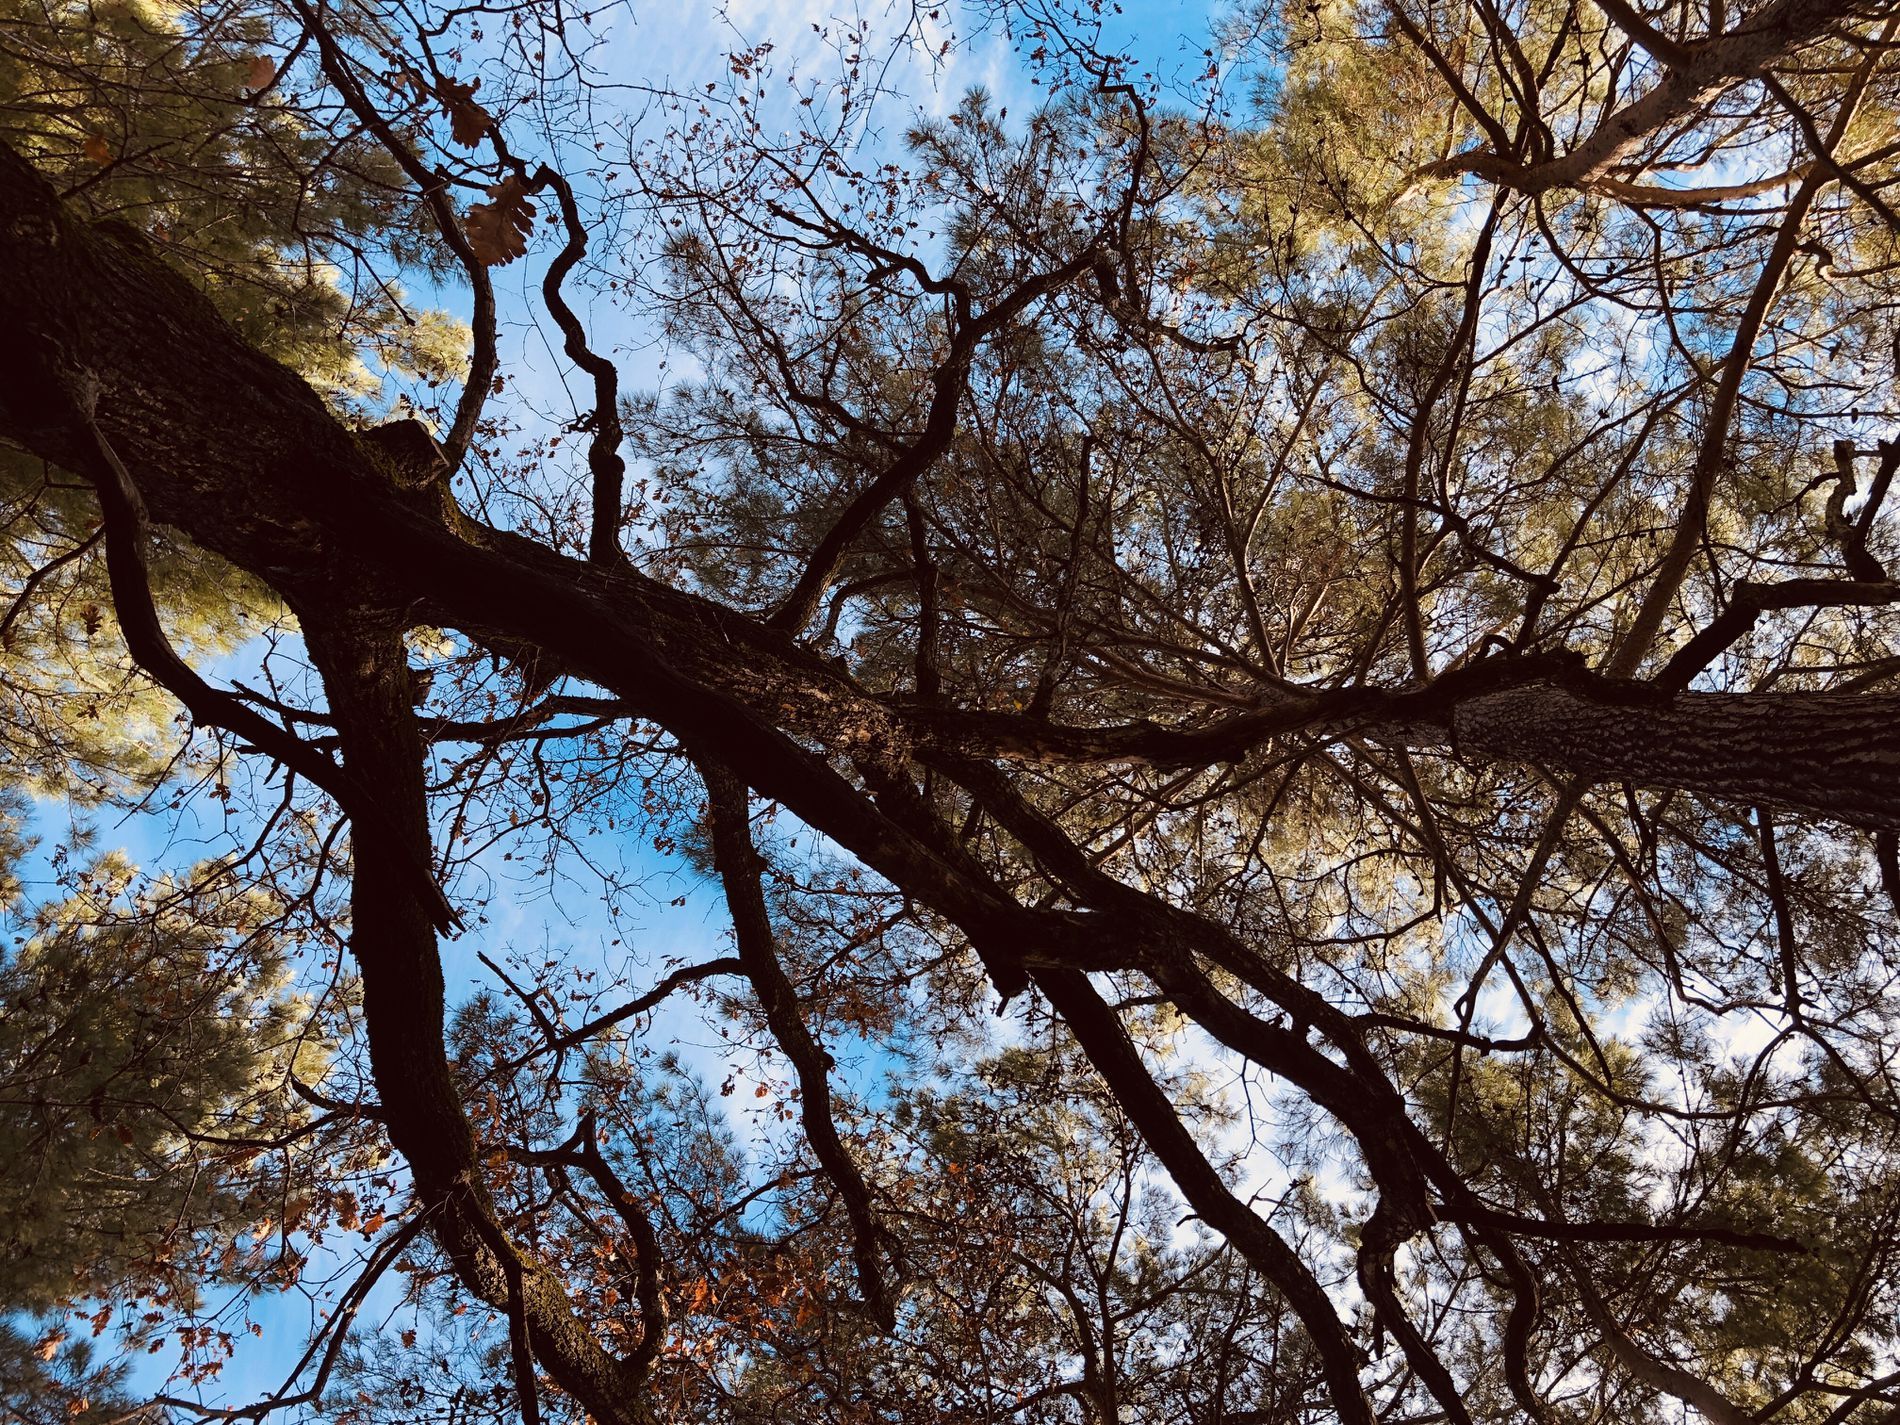
Oak trees from below
the image shows a multitude of oak tree branches, which are dried up, and in the background, you can se a clear blue sky behind the oak trees.
the image is shot at a low angle, displaying the dry brown oak tree branches, the tree leaves are yellow, suggesting an autumn setting and provokes a feeling of serenity of nature.
Labels: Plant, Tree, Tree Trunk, Vegetation, Land, Nature, Outdoors, Woodland, Grove, Oak, Sky, Jungle, Scenery, Conifer, Sunlight, Landscape, Rainforest, Wilderness, Fir, oak trees
Camera: Apple iPhone X
Lens: iPhone X back dual camera 4mm f/1.8
Aperture: F1.8
Exposure: 1/282 sec
ISO: 20
Focal length: 4